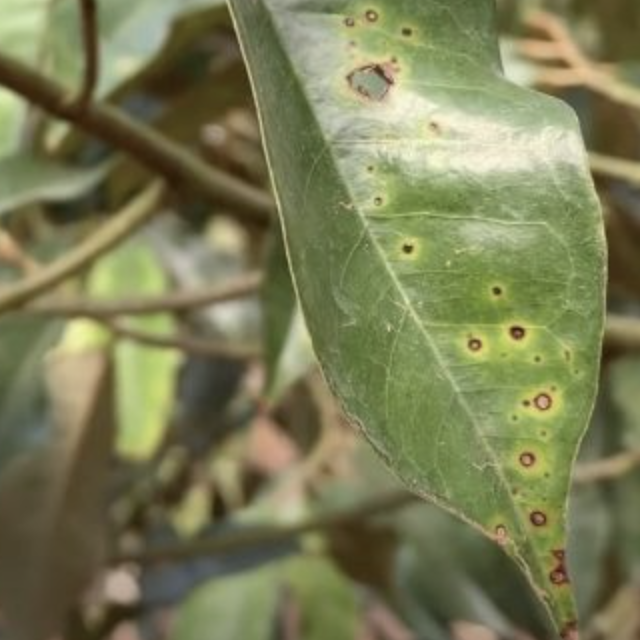
Label: canker_disease